Sky position (RA, Dec in degrees): 140.954, 0.9868
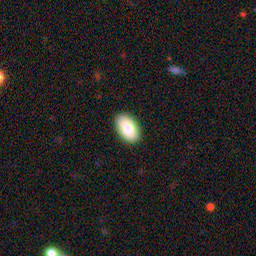
Galaxy morphology: In-between Round Smooth Galaxies